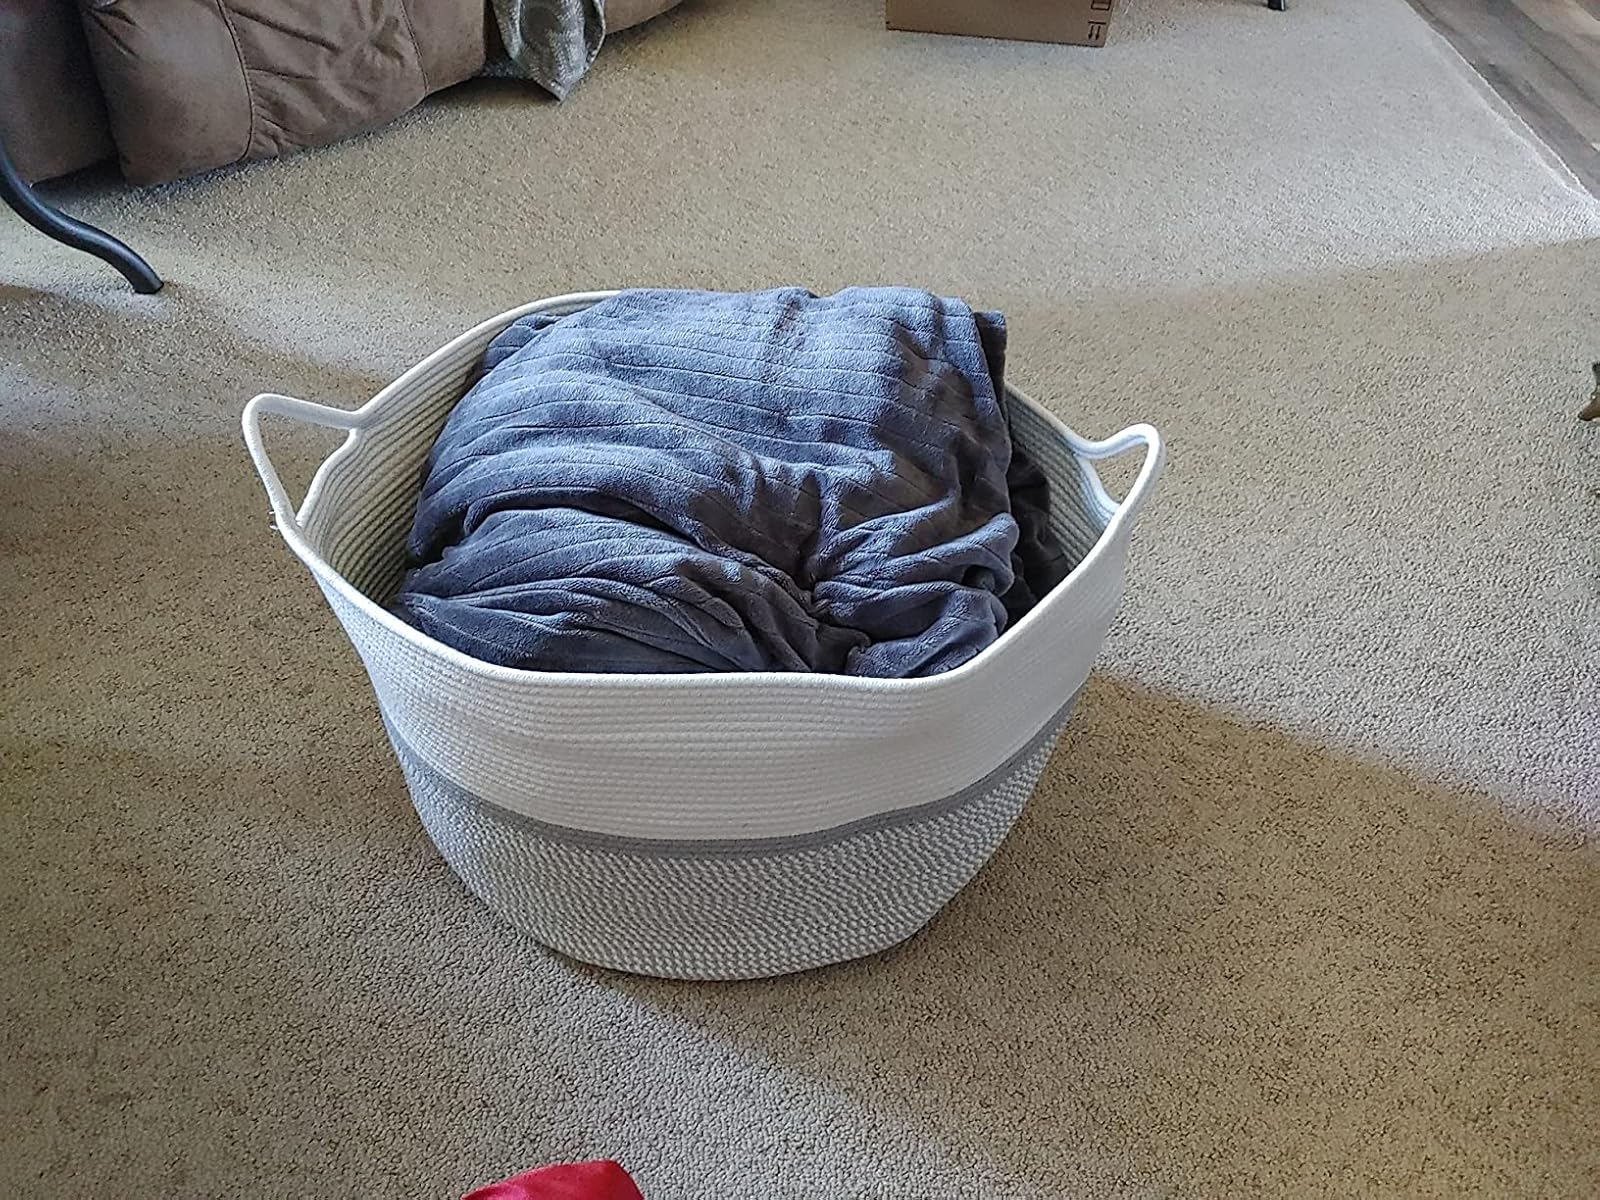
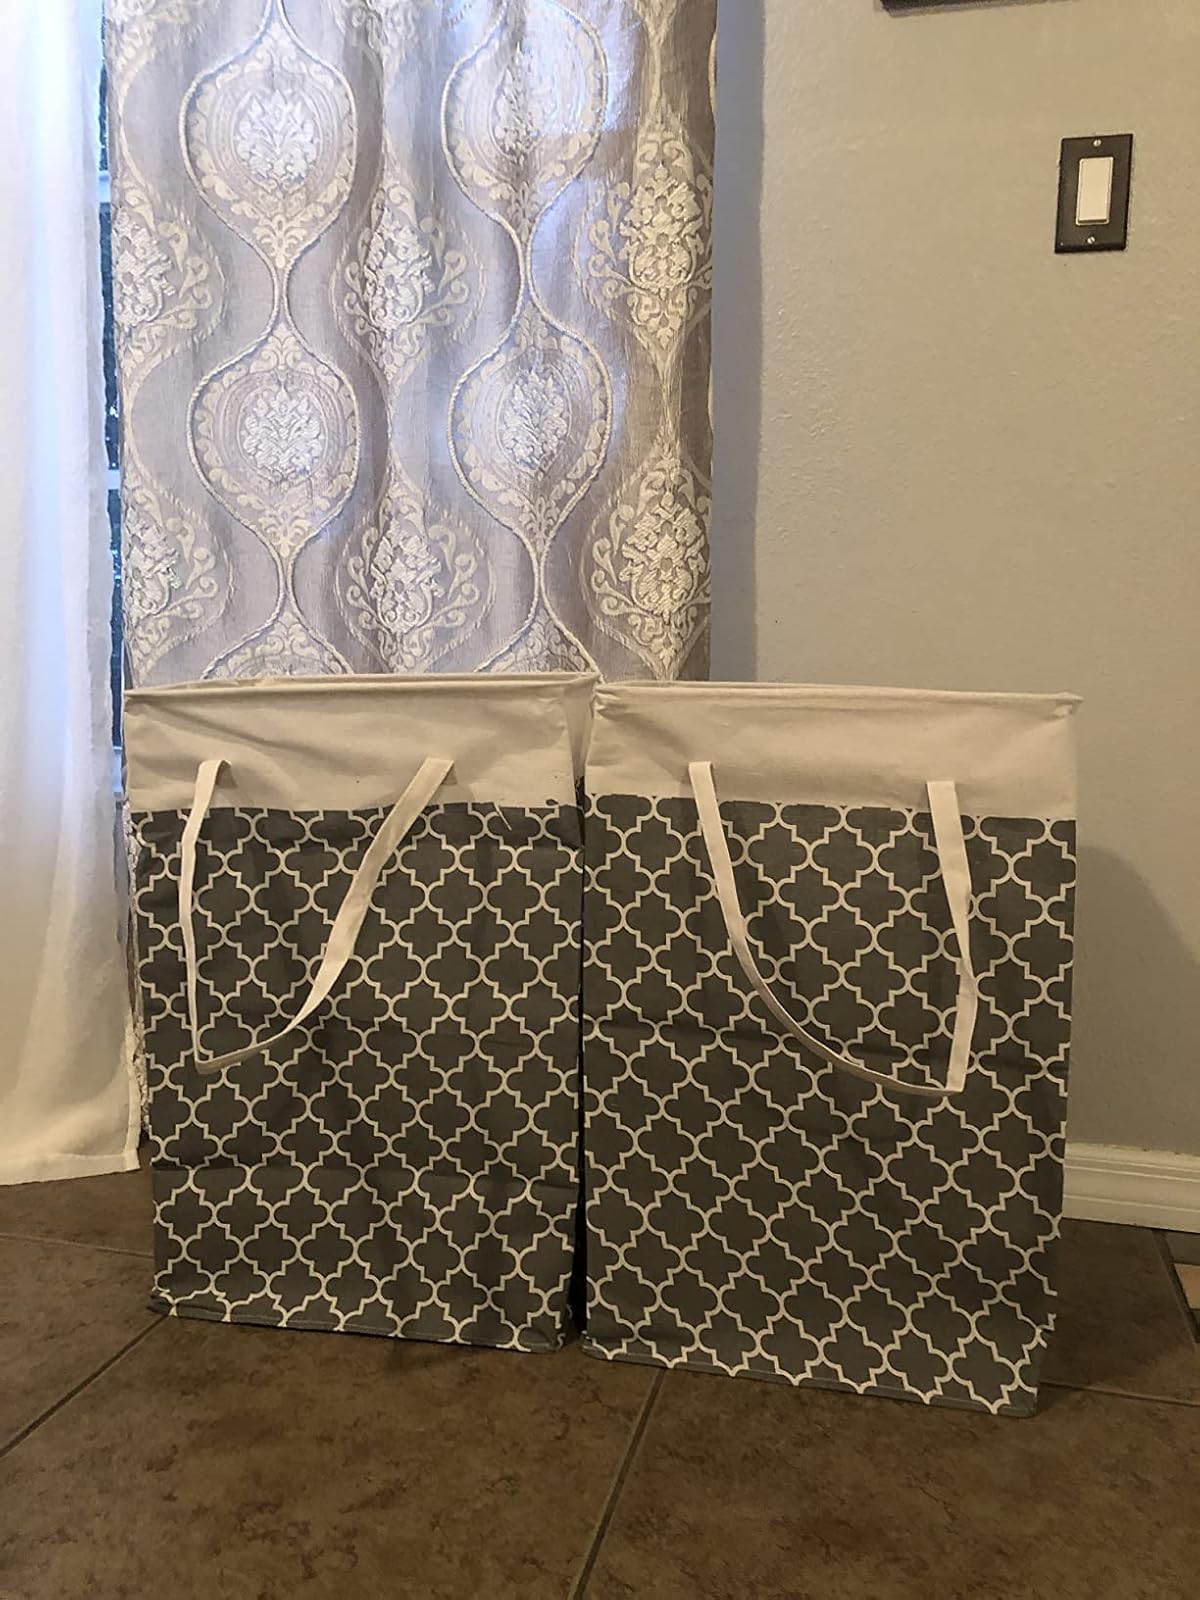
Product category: items_hamper
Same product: no